Adorable Creatures

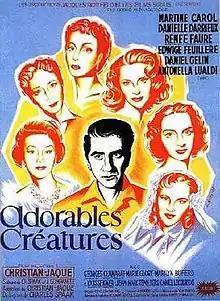
Poster

Adorable Creatures is a 1952 romantic comedy film directed by Christian-Jaque. A French-Italian co-production, it stars Daniel Gélin, Antonella Lualdi, Danielle Darrieux and Martine Carol. It was shot at the Billancourt Studios in Paris. The film's sets were designed by the art director Robert Gys.